Empress Ma (Hongwu)

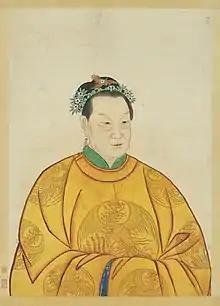
Empress Ma.

On the day Zhu Yuanzhang ascended the throne (the fourth day of the first month of the first year of the Hongwu era, January 23, 1368), he appointed his wife as empress. In the second year of the Hongwu era, her birth father was posthumously given the title of Prince of Xu, her birth mother was posthumously given the title of Duchess of Xu, and a shrine was built in their honor on the east side of the ancestral temple of the Zhu Family. However, in spite of her elevation, she did not allow her husband to seek out her living relatives to inherit her father's title, thus limiting the possibility of powerful in-laws wielding political influence.